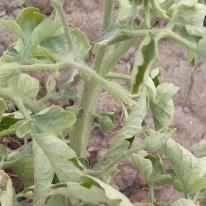
Crop: Tomato
Condition: virosis-d